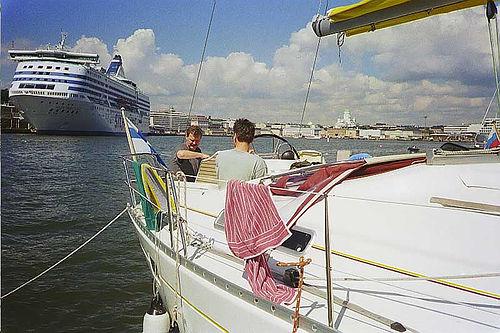
Weather: cloudy or overcast